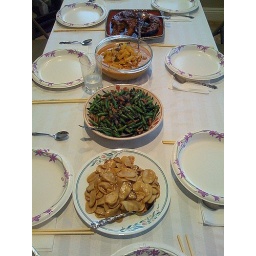
Pan fried Salmon in teriyaki sauce, pineapple red curry, stir fried beans with marinated olive and stir fried mushroom.